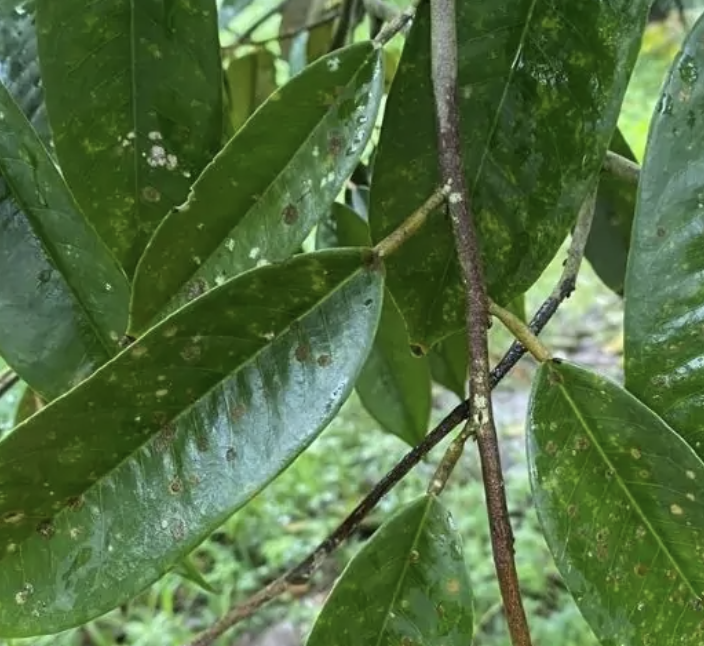
Label: pink_disease